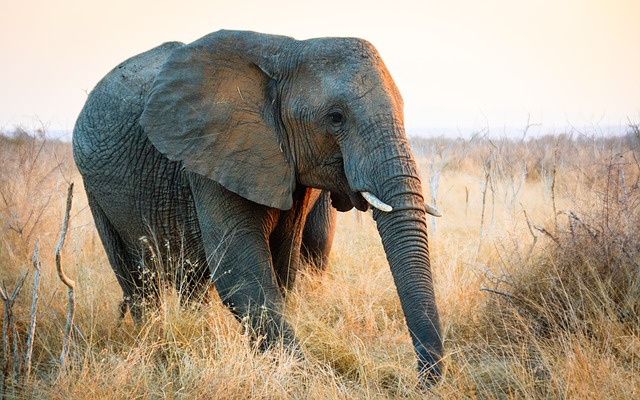
Label: elephant